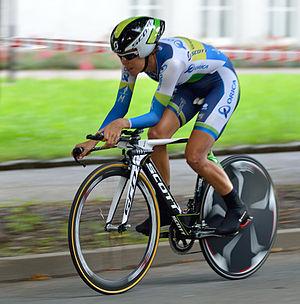
L'équipe cycliste féminine Mitchelton-Scott est une équipe cycliste féminine australienne. Elle est créée en 2012, sous le nom de GreenEdge-AIS. Elle est sponsorisée par le groupe chimique Orica et par l'Australian Institute of Sport. Sa leader est depuis 2013, la Suédoise Emma Johansson. Son directeur sportif est Gene Michael Bates.